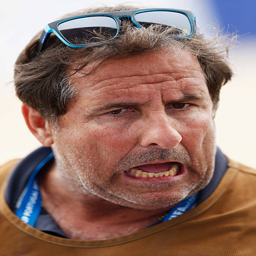
head coach , speaks to his players during the match held .